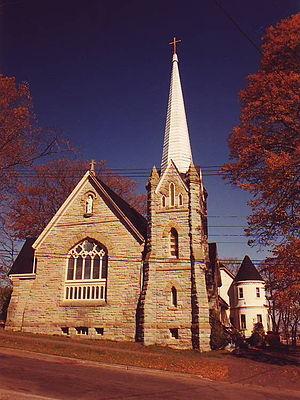
Cet article recense les lieux patrimoniaux du comté de Hants en Nouvelle-Écosse inscrit au répertoire des lieux patrimoniaux du Canada, qu'ils soient de niveau provincial, fédéral ou municipal.